Music of Burkina Faso

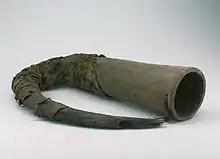
Wooden horn of the Samo people

The music of Burkina Faso includes the folk music of 60 different ethnic groups. The Mossi people, centrally located around the capital, Ouagadougou, account for 40% of the population while, to the south, Gurunsi, Gurma, Dagaaba and Lobi populations, speaking Gur languages closely related to the Mossi language, extend into the coastal states. In the north and east the Fulani of the Sahel preponderate, while in the south and west the Mande languages are common; Samo, Bissa, Bobo, Senufo and Marka. Burkinabé traditional music has continued to thrive and musical output remains quite diverse. Popular music is mostly in French: Burkina Faso has yet to produce a major pan-African success.